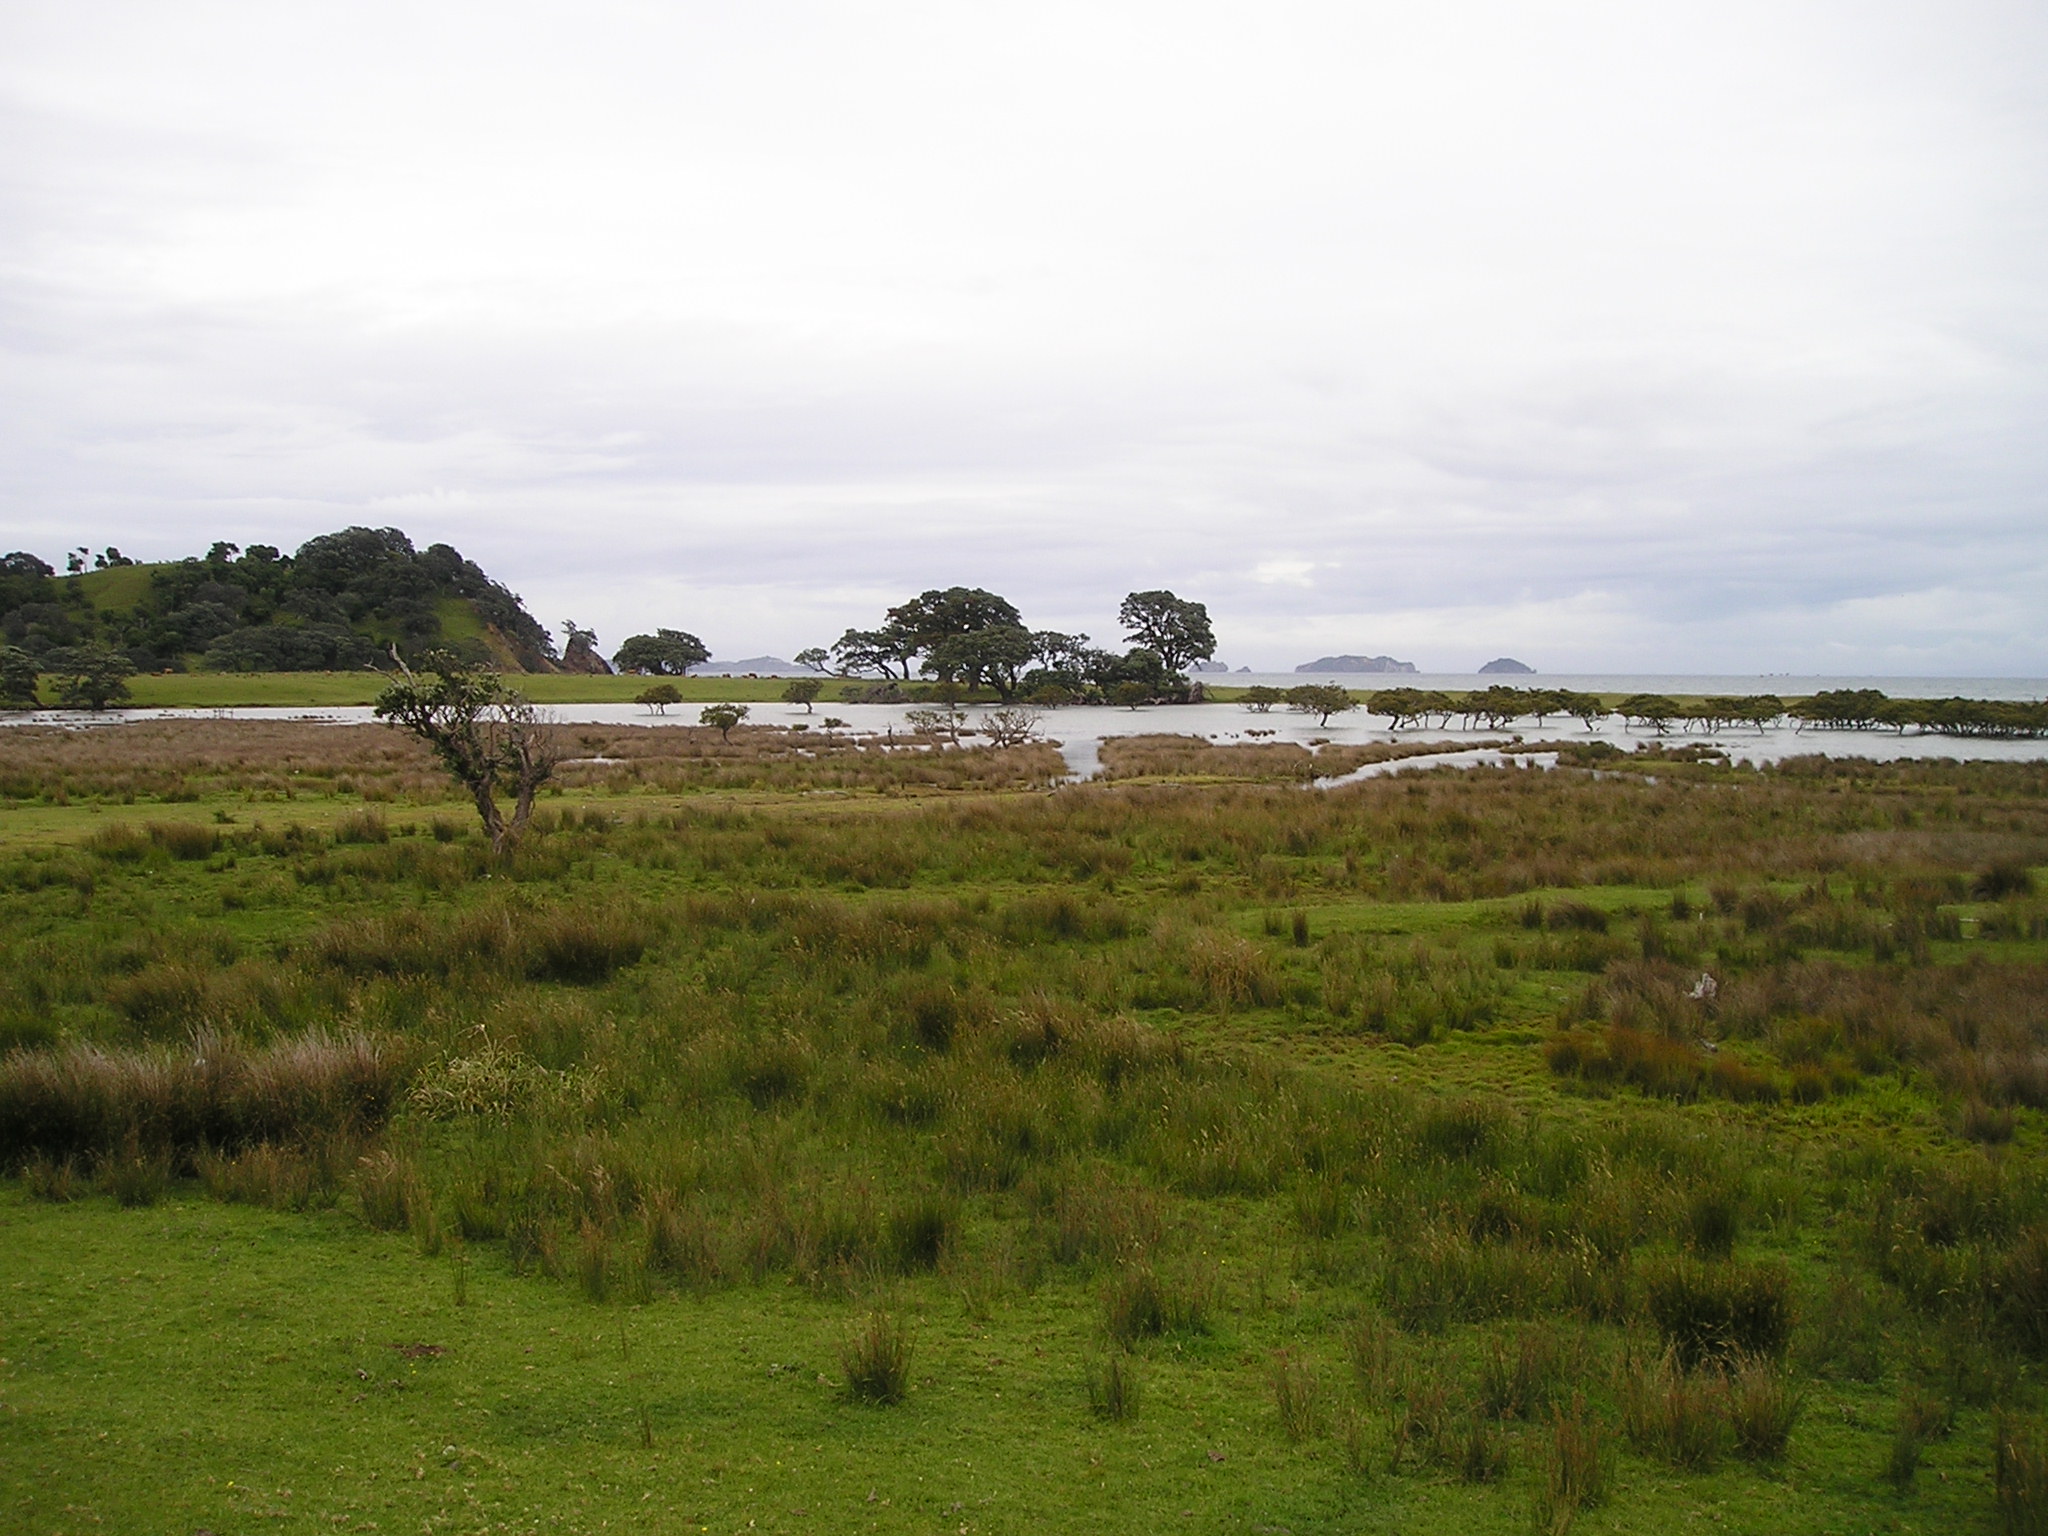
landscape, tree, nature, grass, marsh, field, farm, meadow, prairie, hill, wildlife, green, pasture, soil, savanna, plain, grassland, wetland, bog, new zealand, habitat, ecosystem, steppe, rural area, natural environment